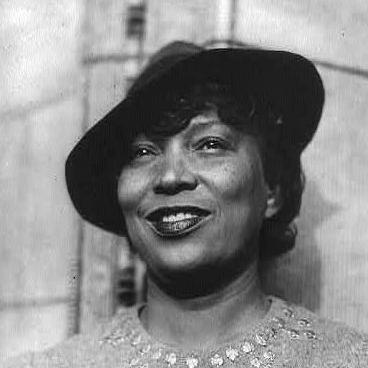
Age: 51